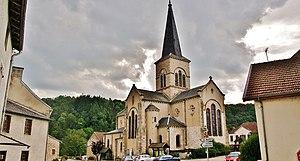
église St Denis